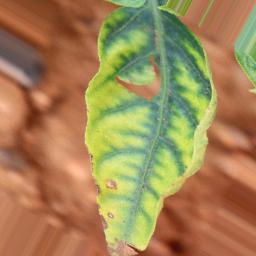
Label: nutritional